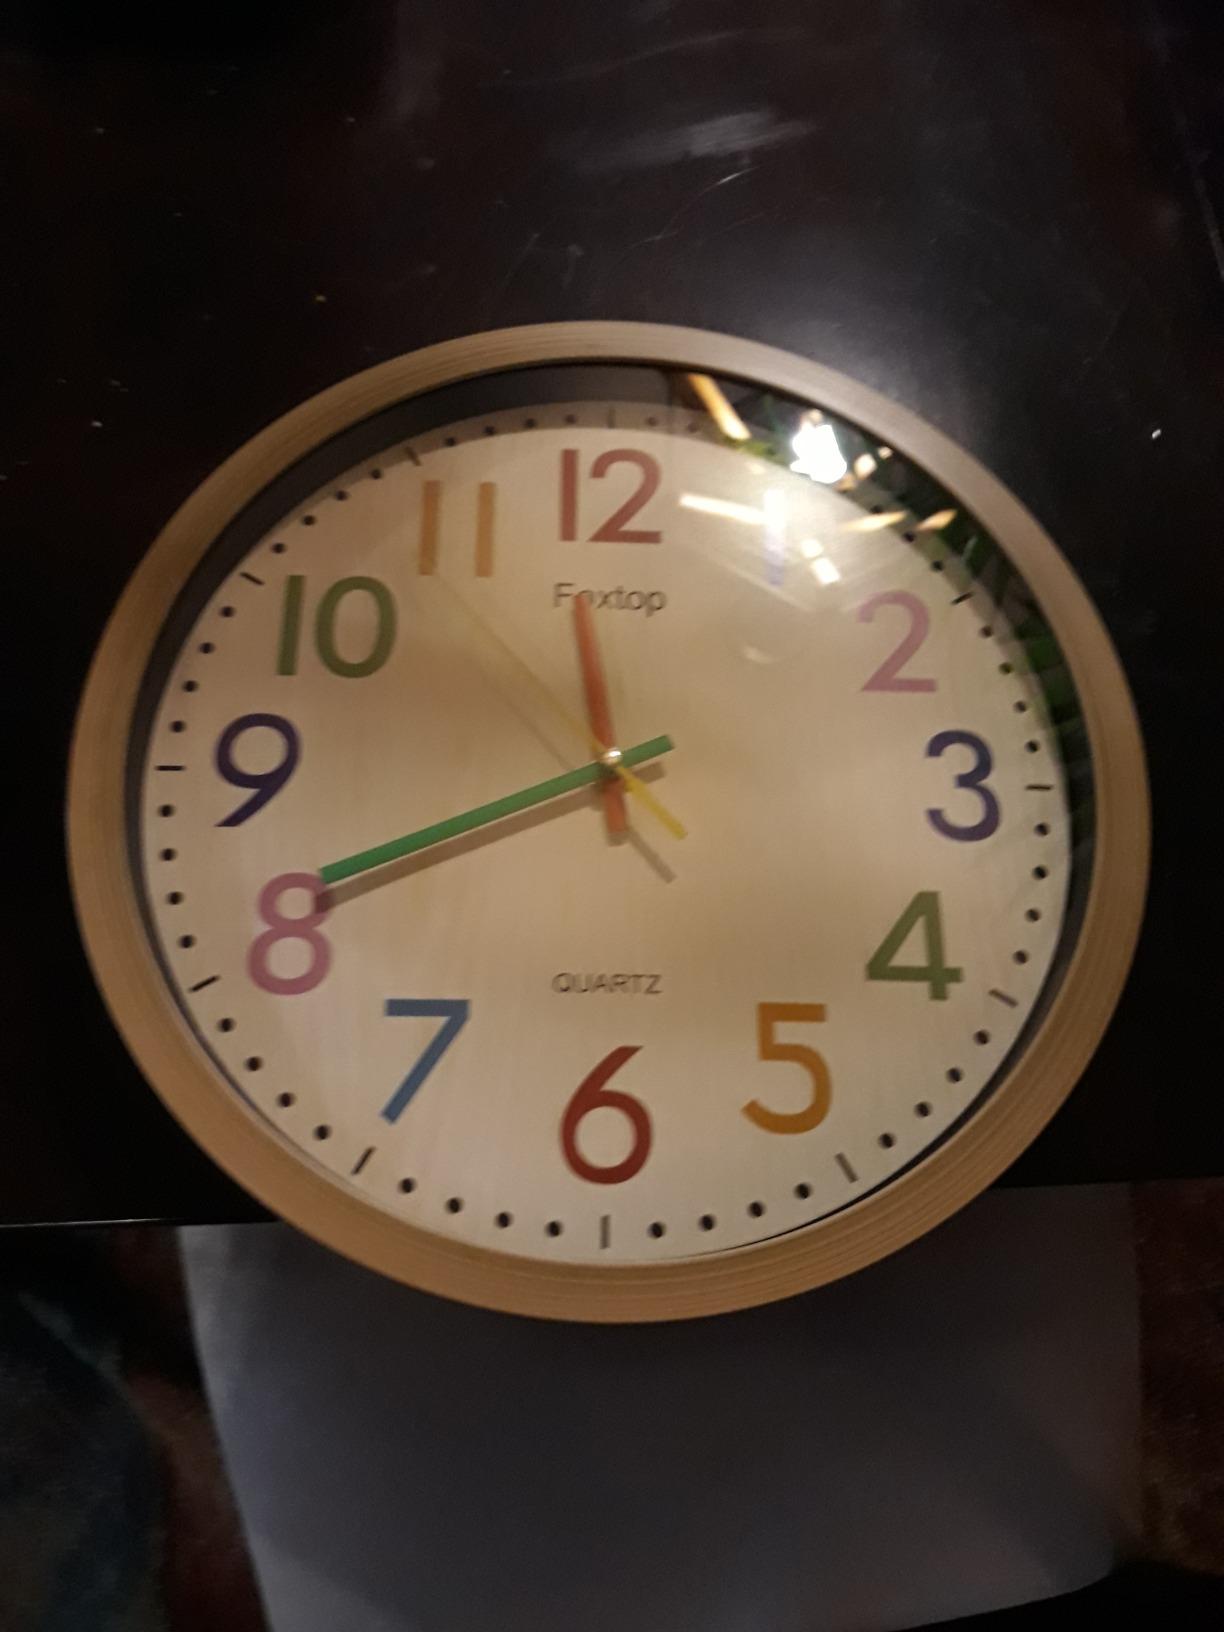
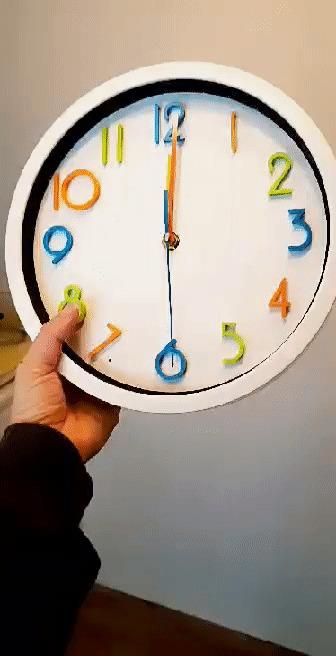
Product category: clock
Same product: no